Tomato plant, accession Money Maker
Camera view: vertical (180 deg); turntable rotation: 210 degrees
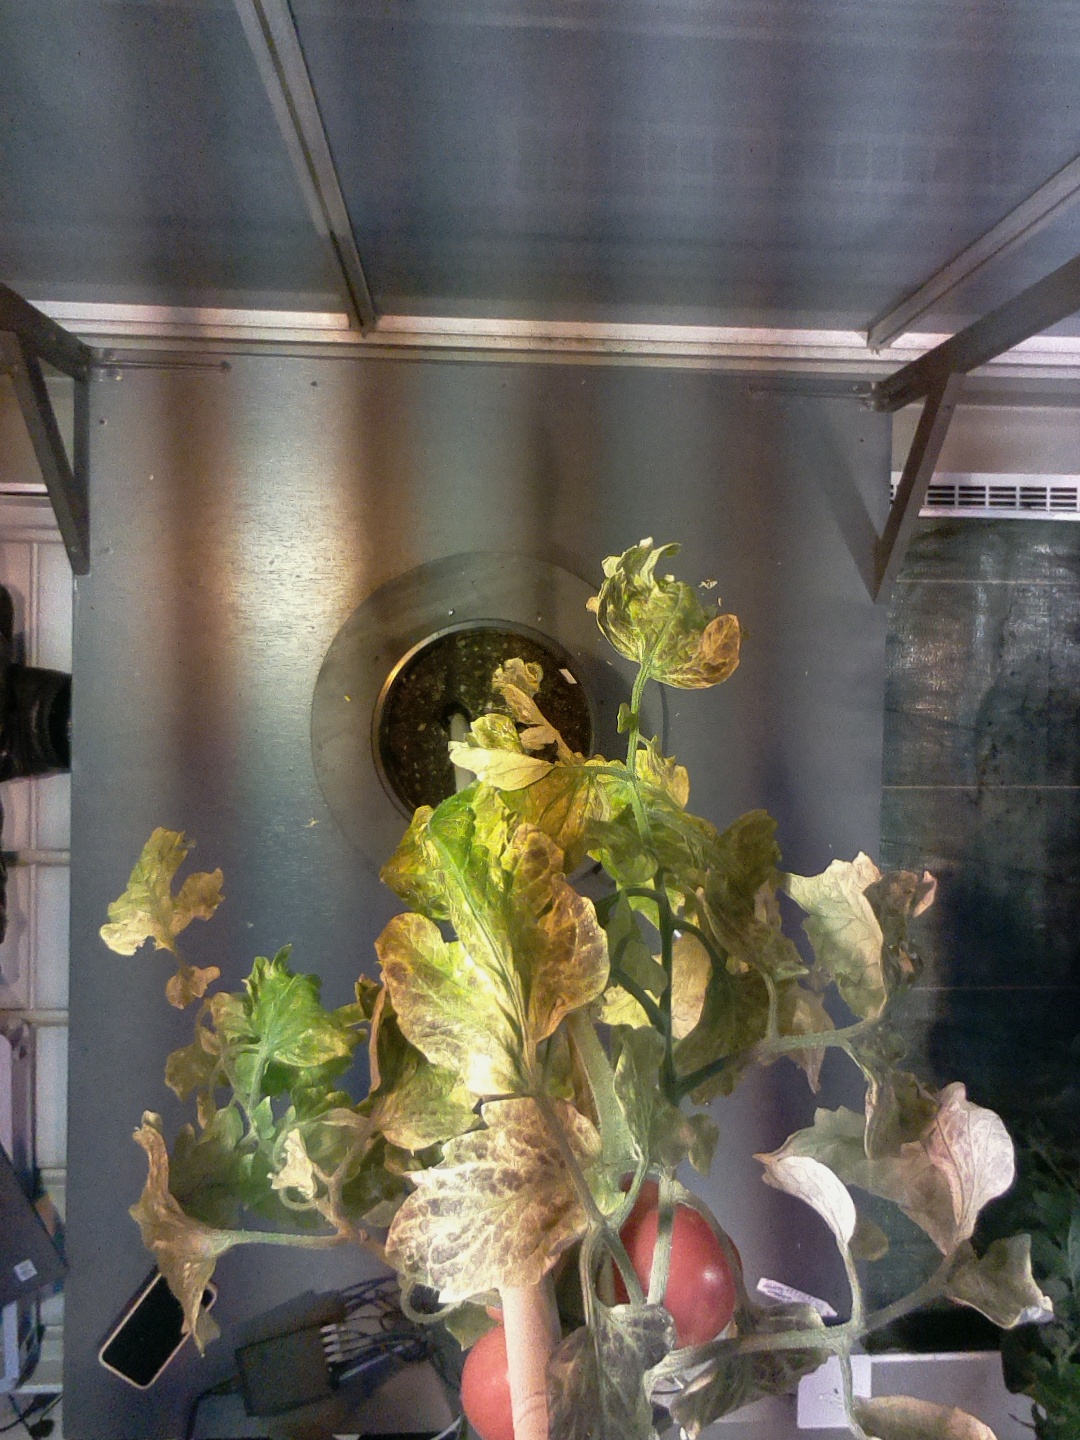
BBCH growth stage 86: 60%-70% of fruits show typical fully ripe color